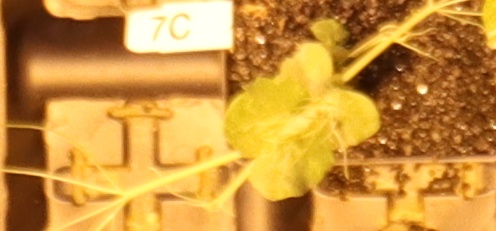
Label: Field Pea